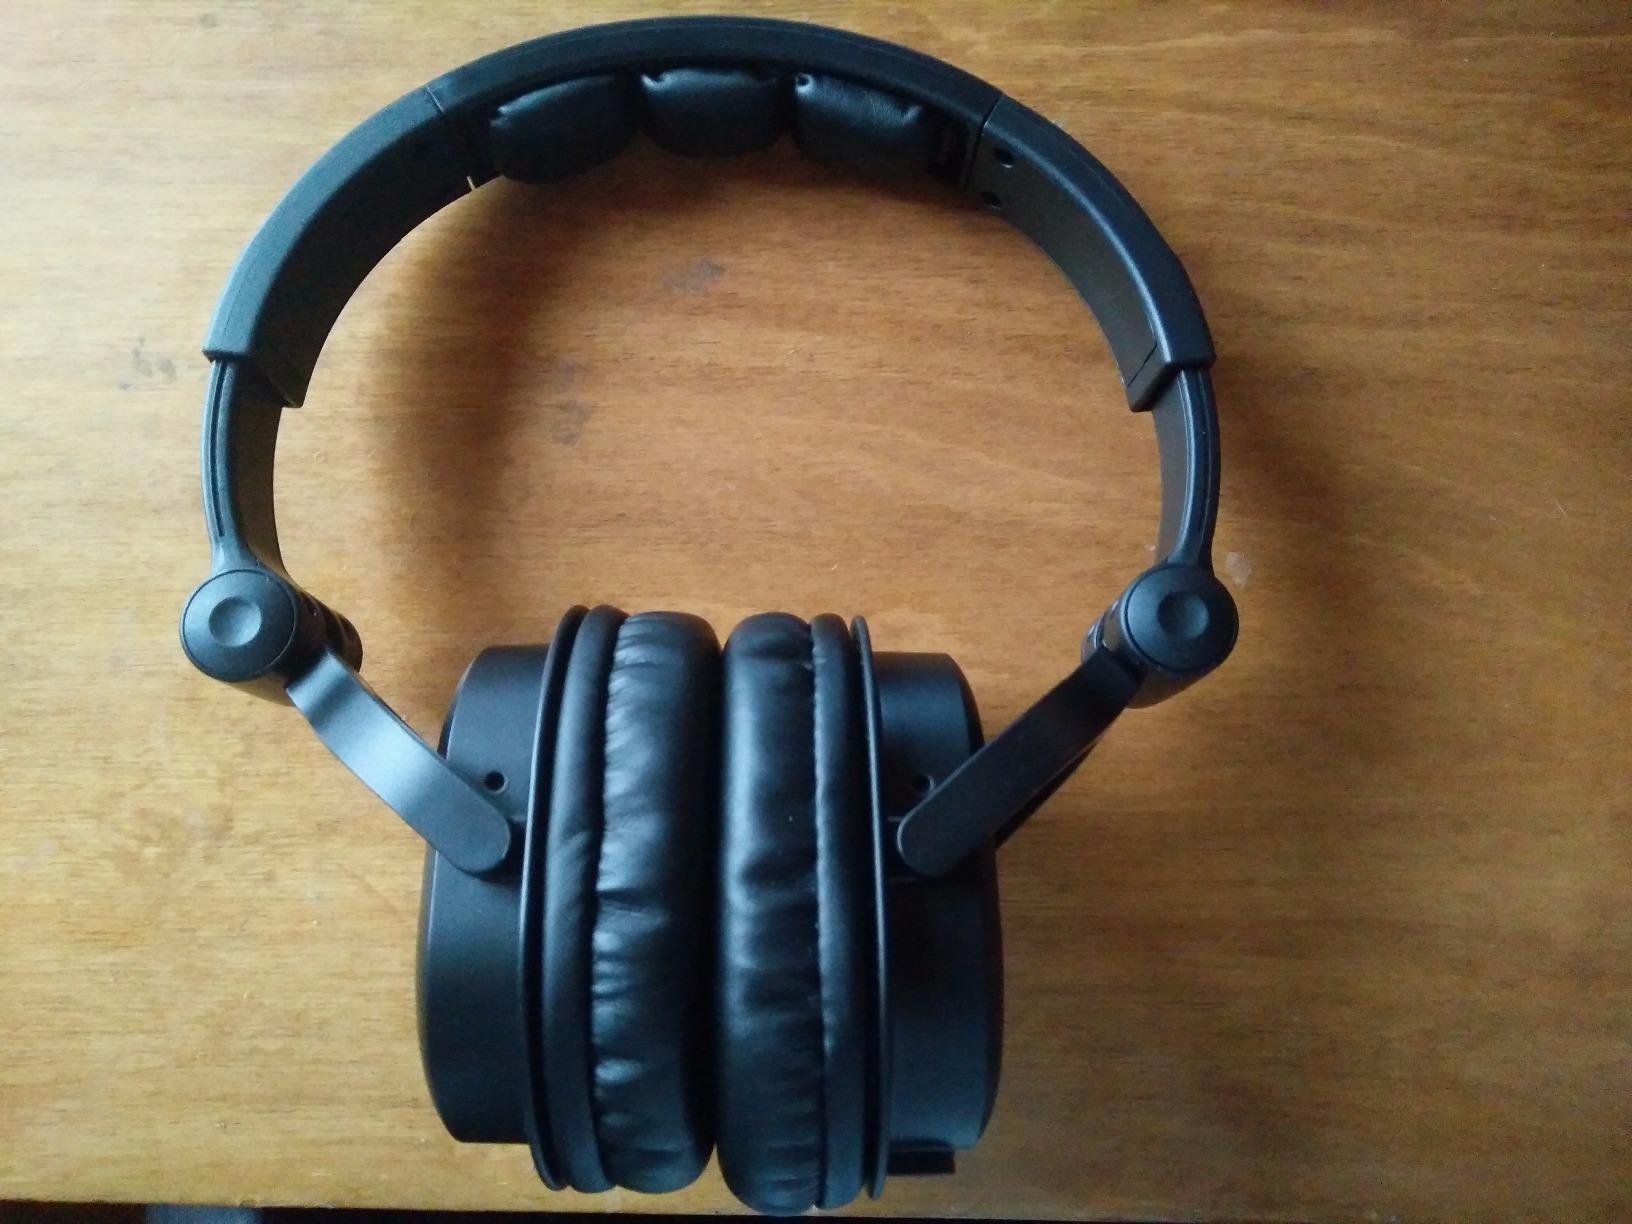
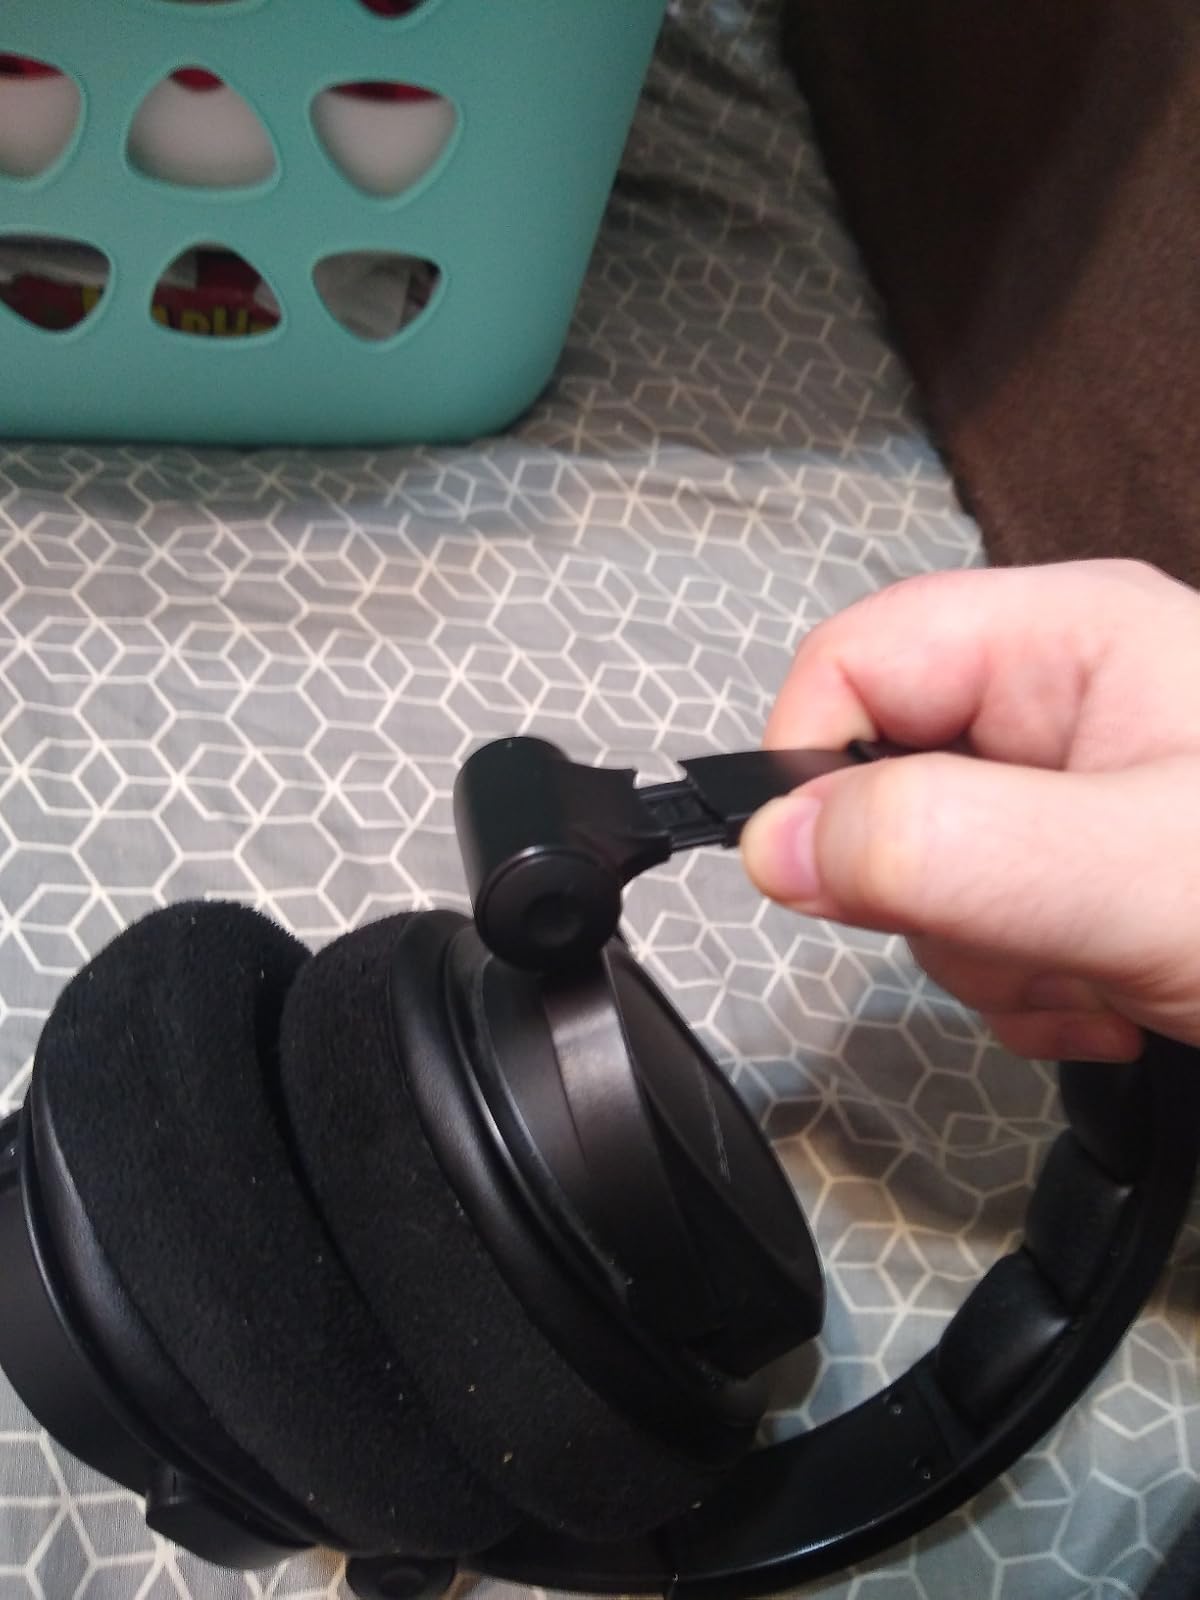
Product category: headphones
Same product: yes